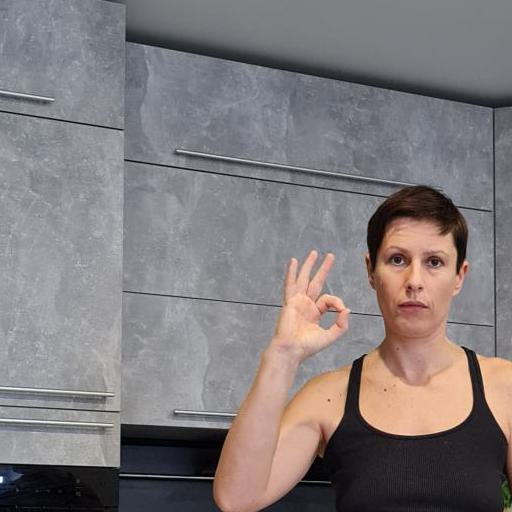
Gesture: ok